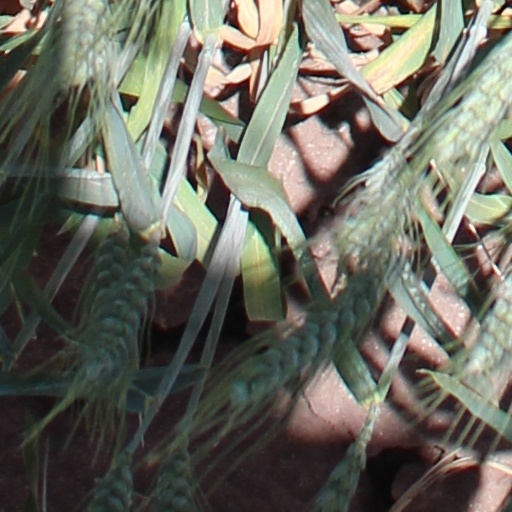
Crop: wheat